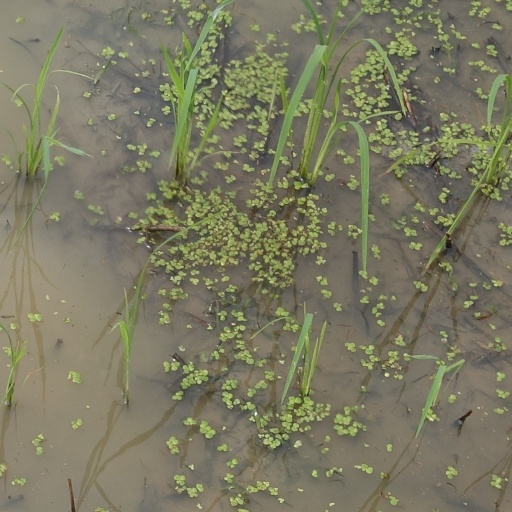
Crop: rice